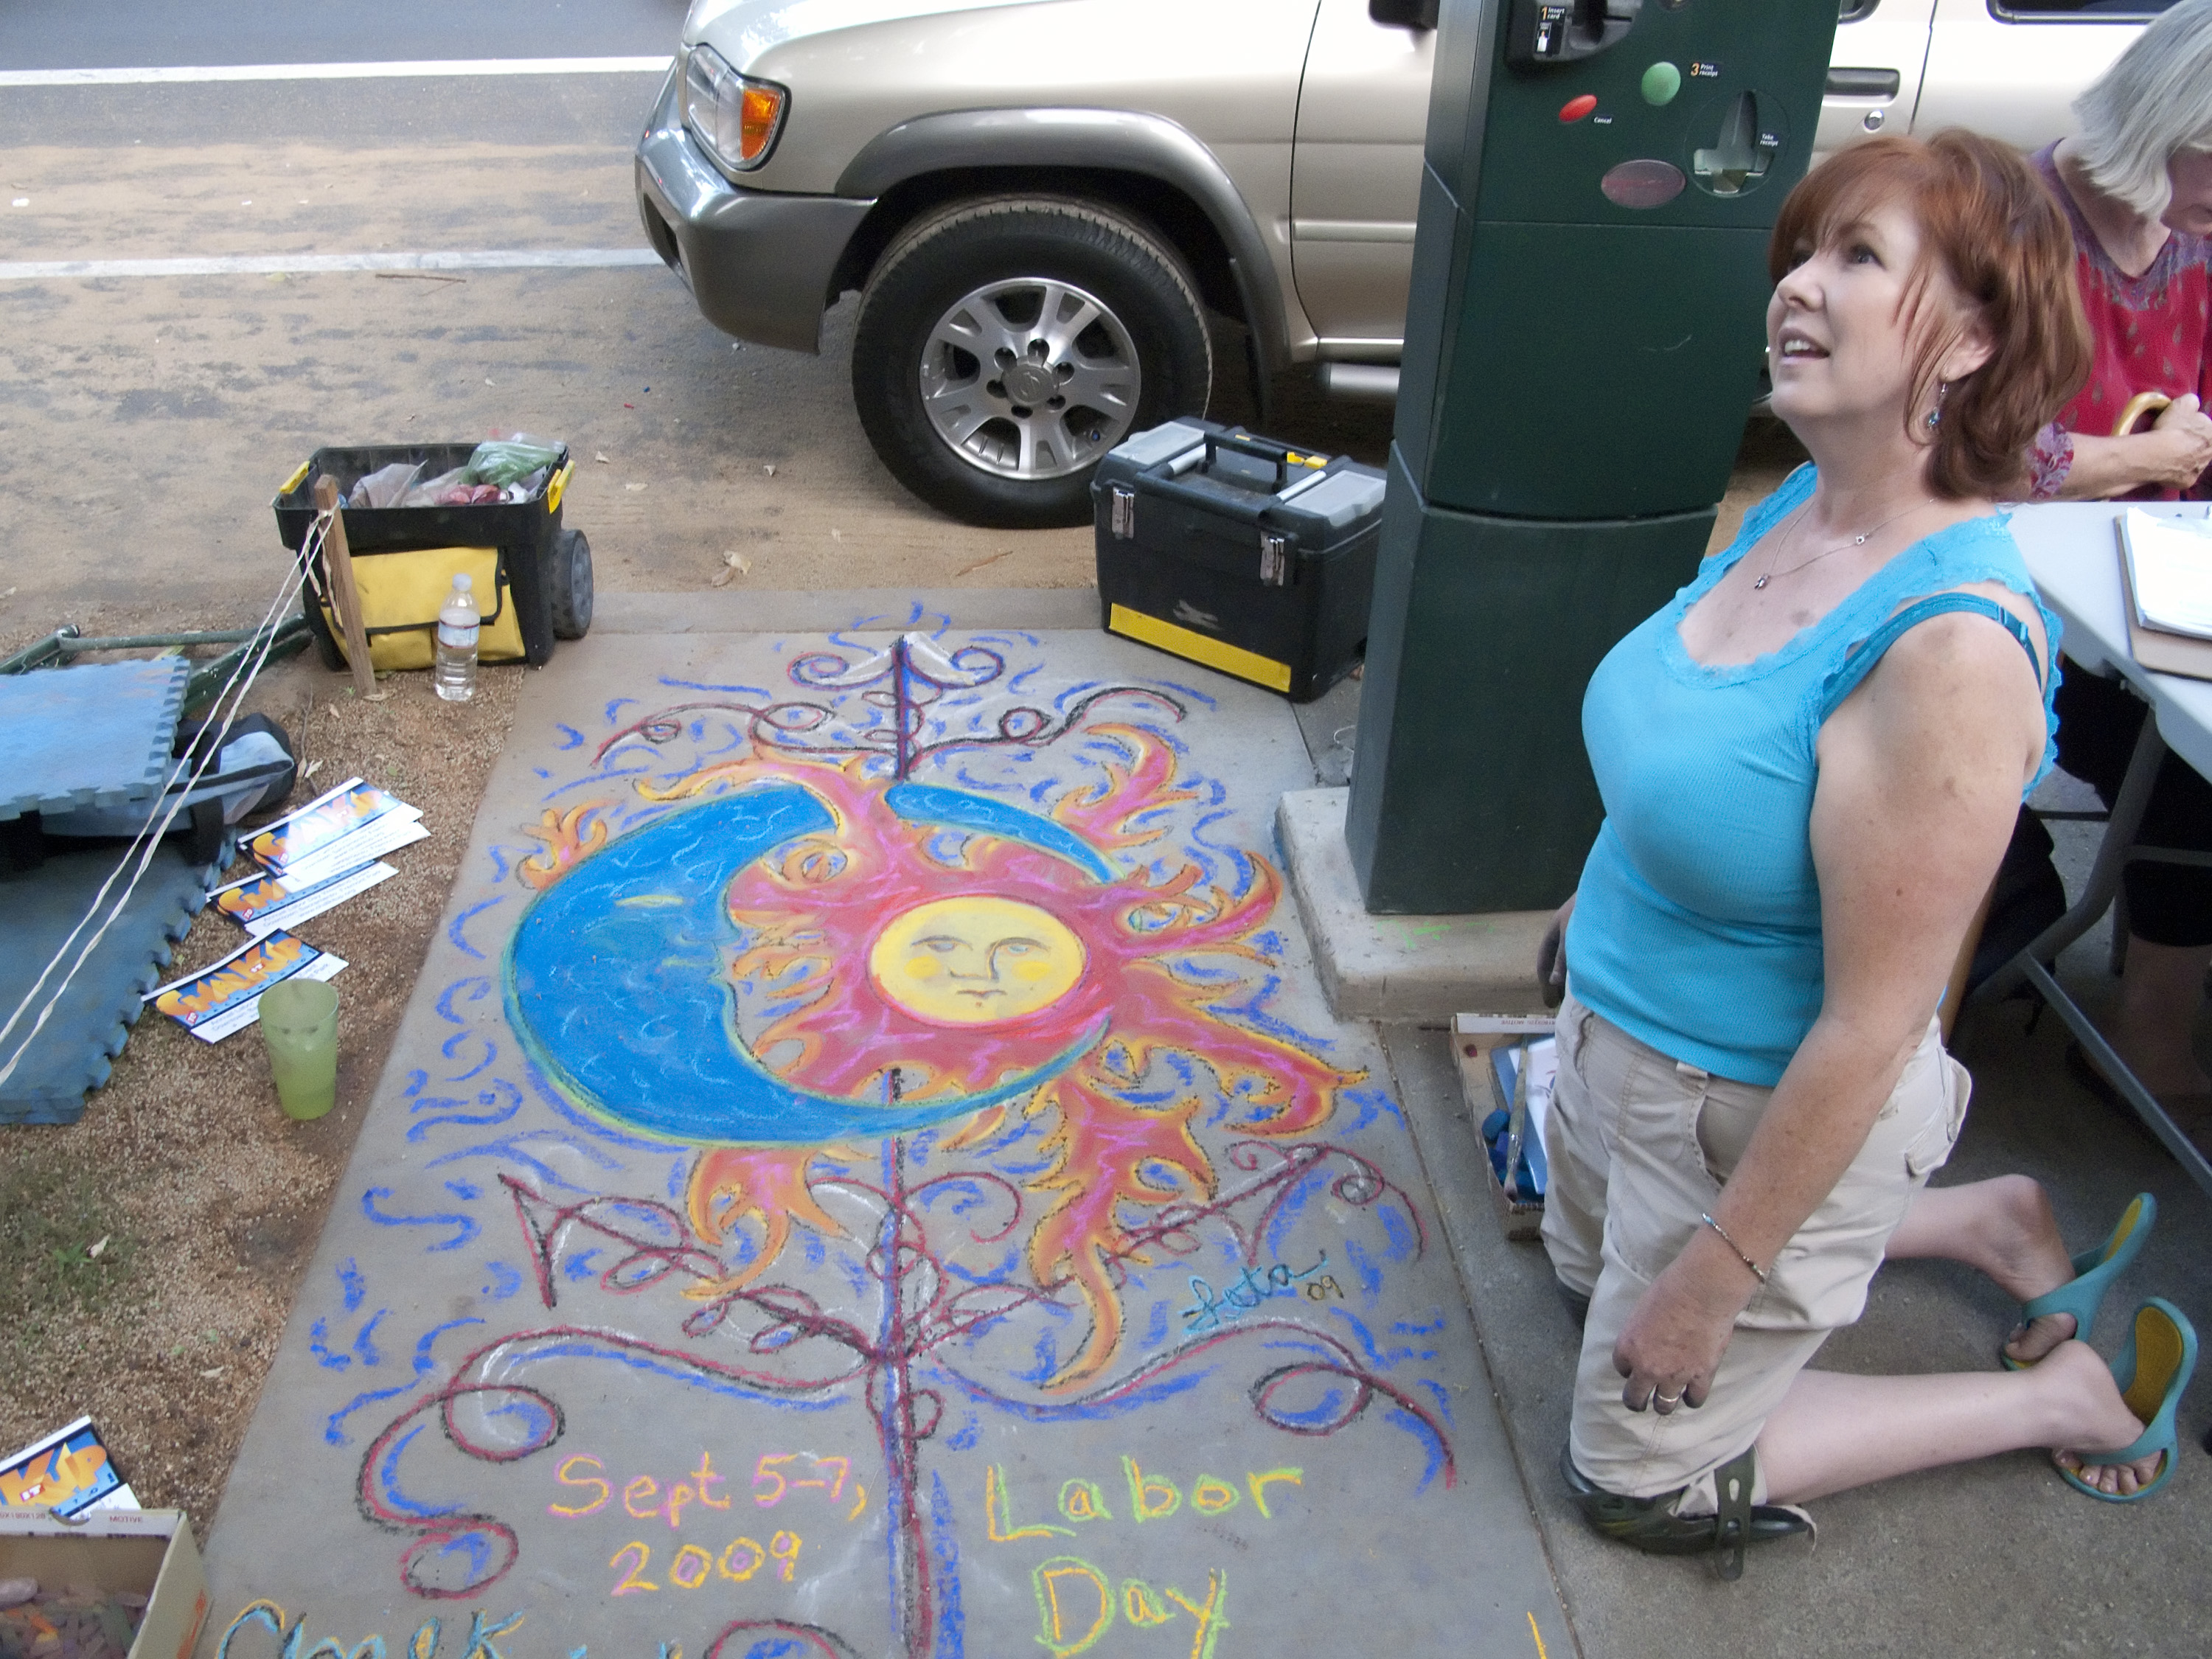
play, sidewalk, art, festival, chalk, sacramento, secondsaturday